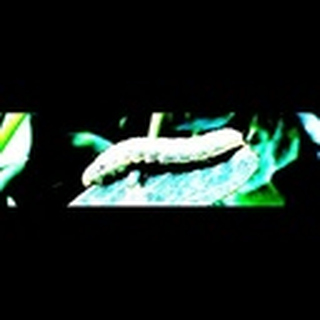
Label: cotton_army_worm